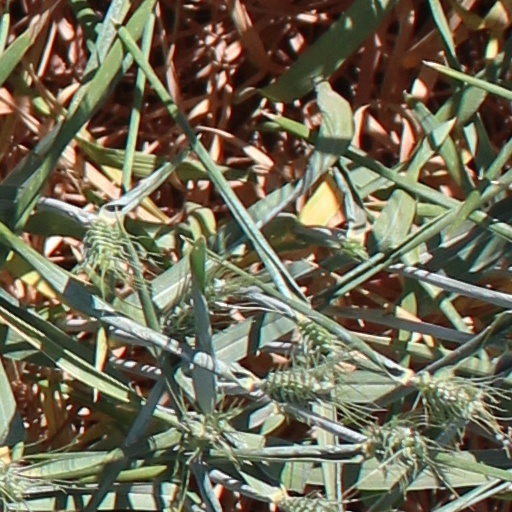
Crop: wheat